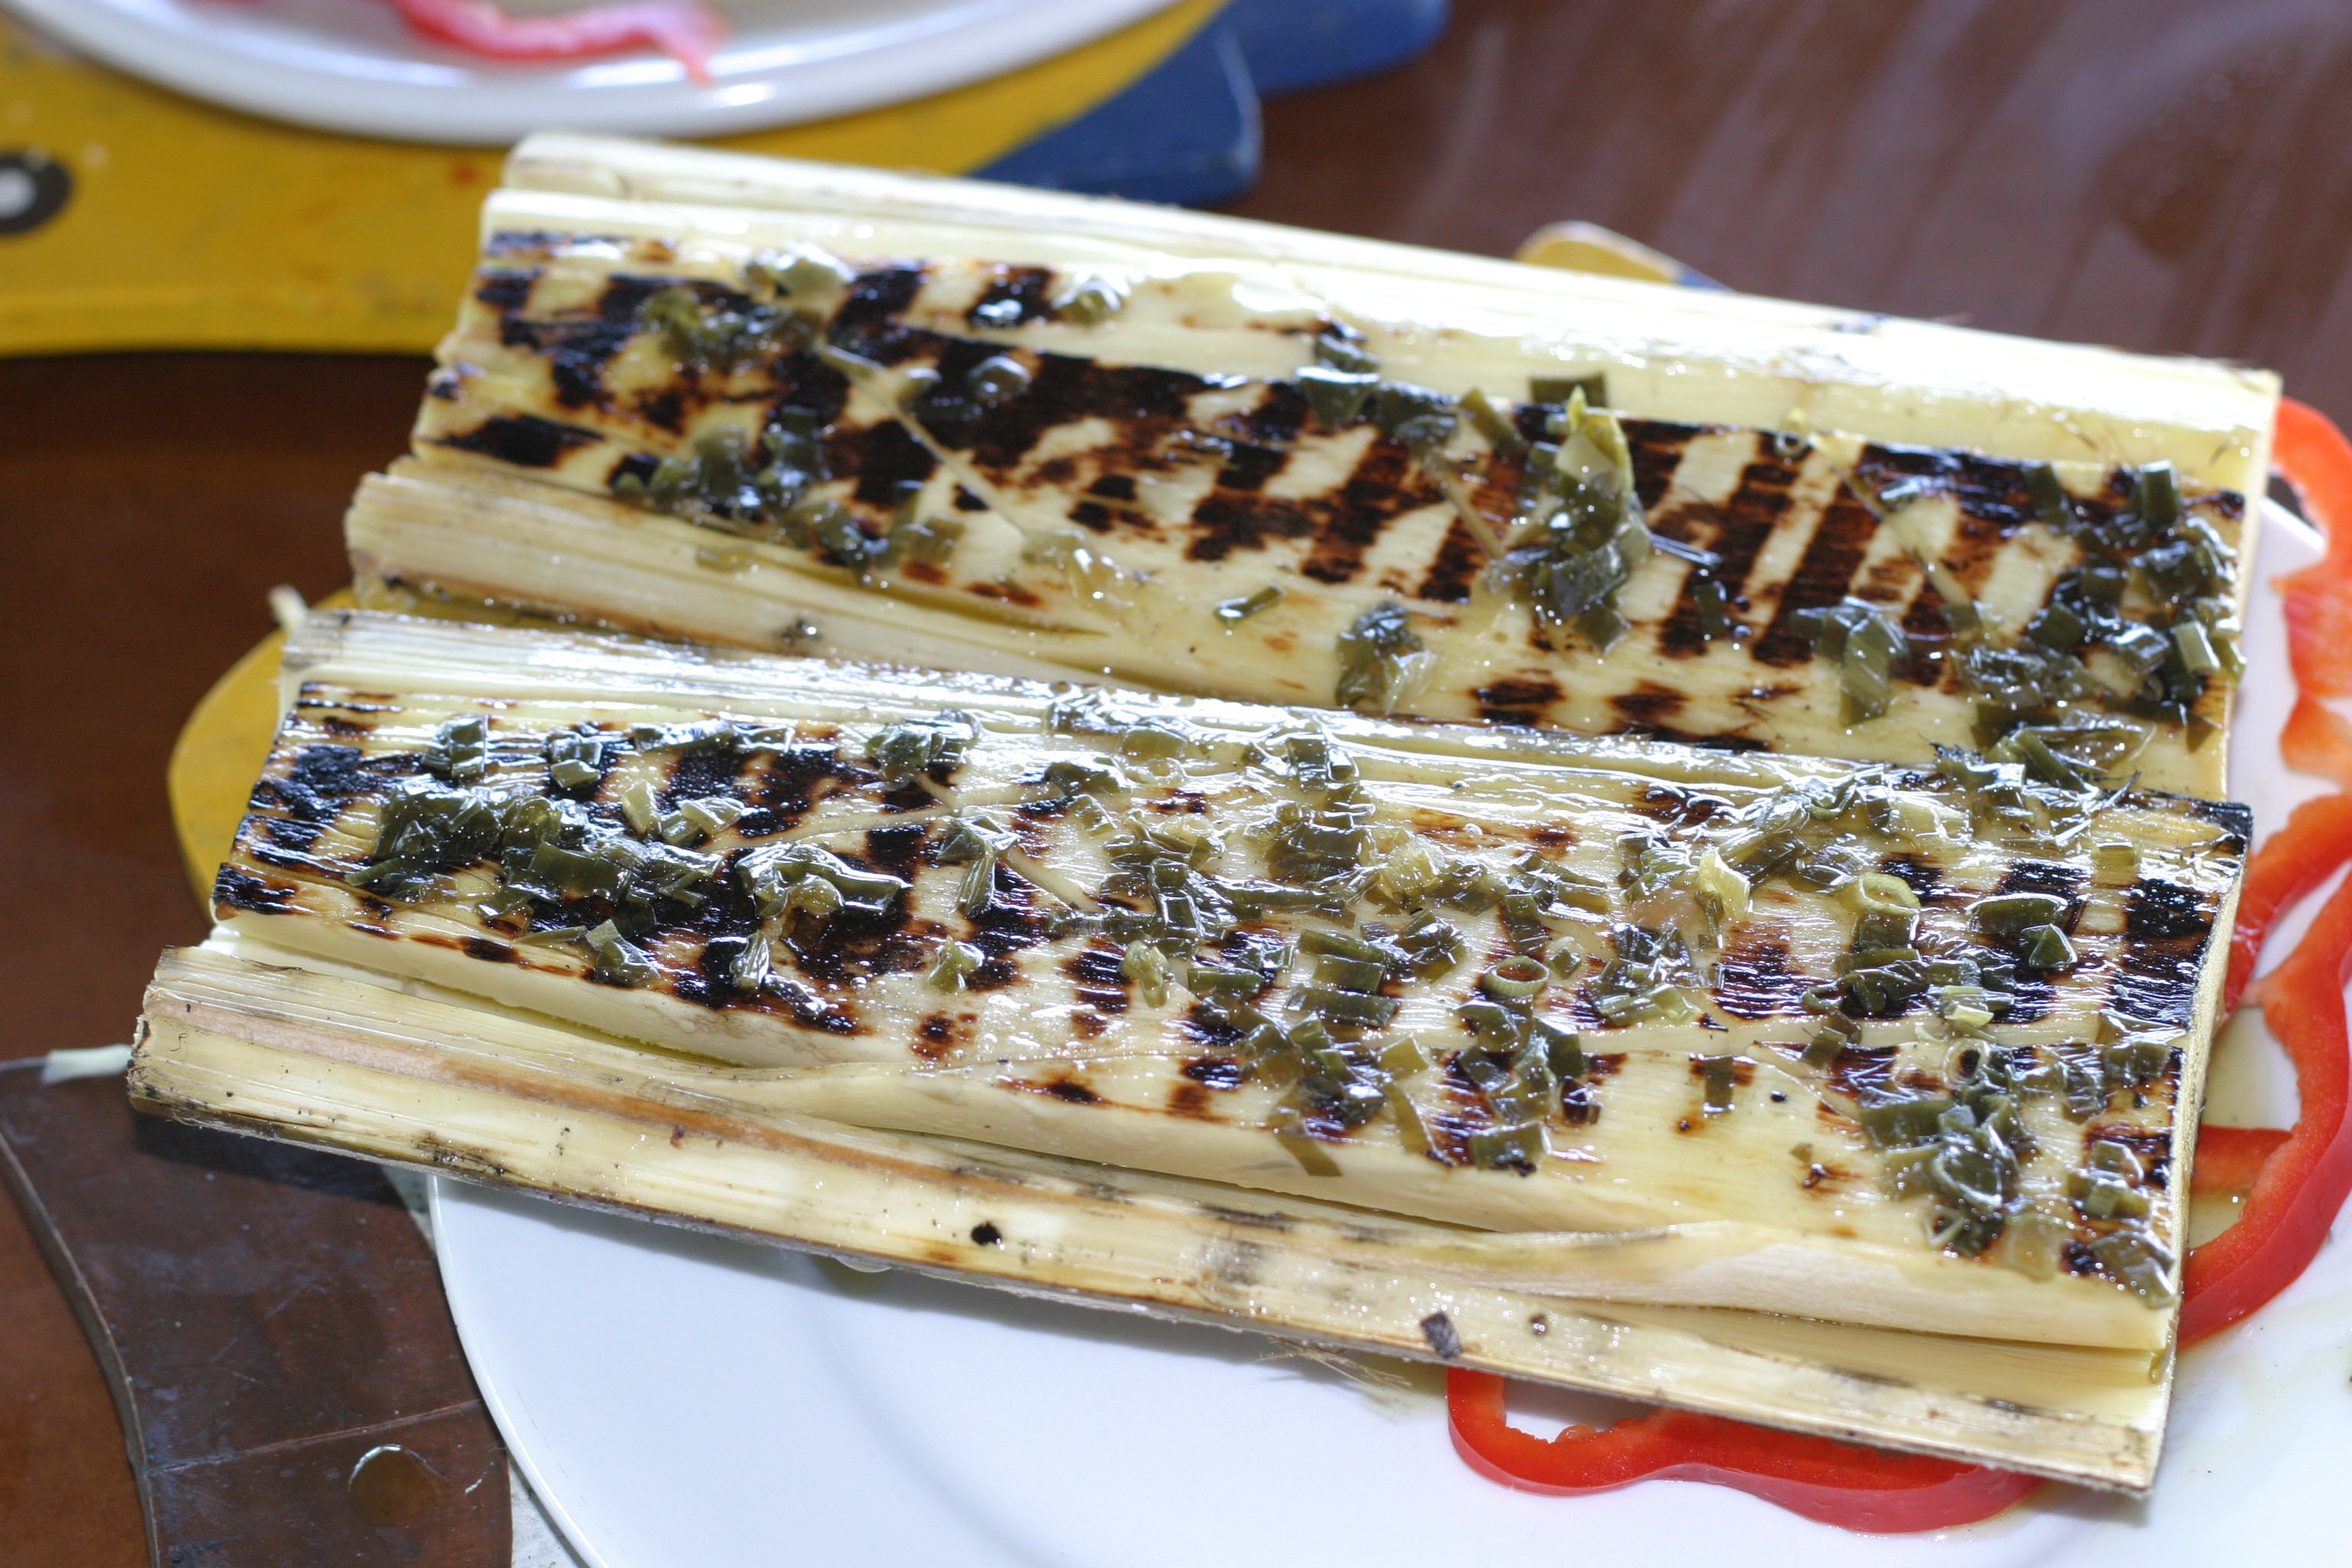
nature, palm tree, restaurant, dish, meal, food, fresh, gourmet, dessert, eat, lunch, cuisine, delicious, nutrition, dinner, tasty, exotic, tradition, grilled, dinning, brazillian